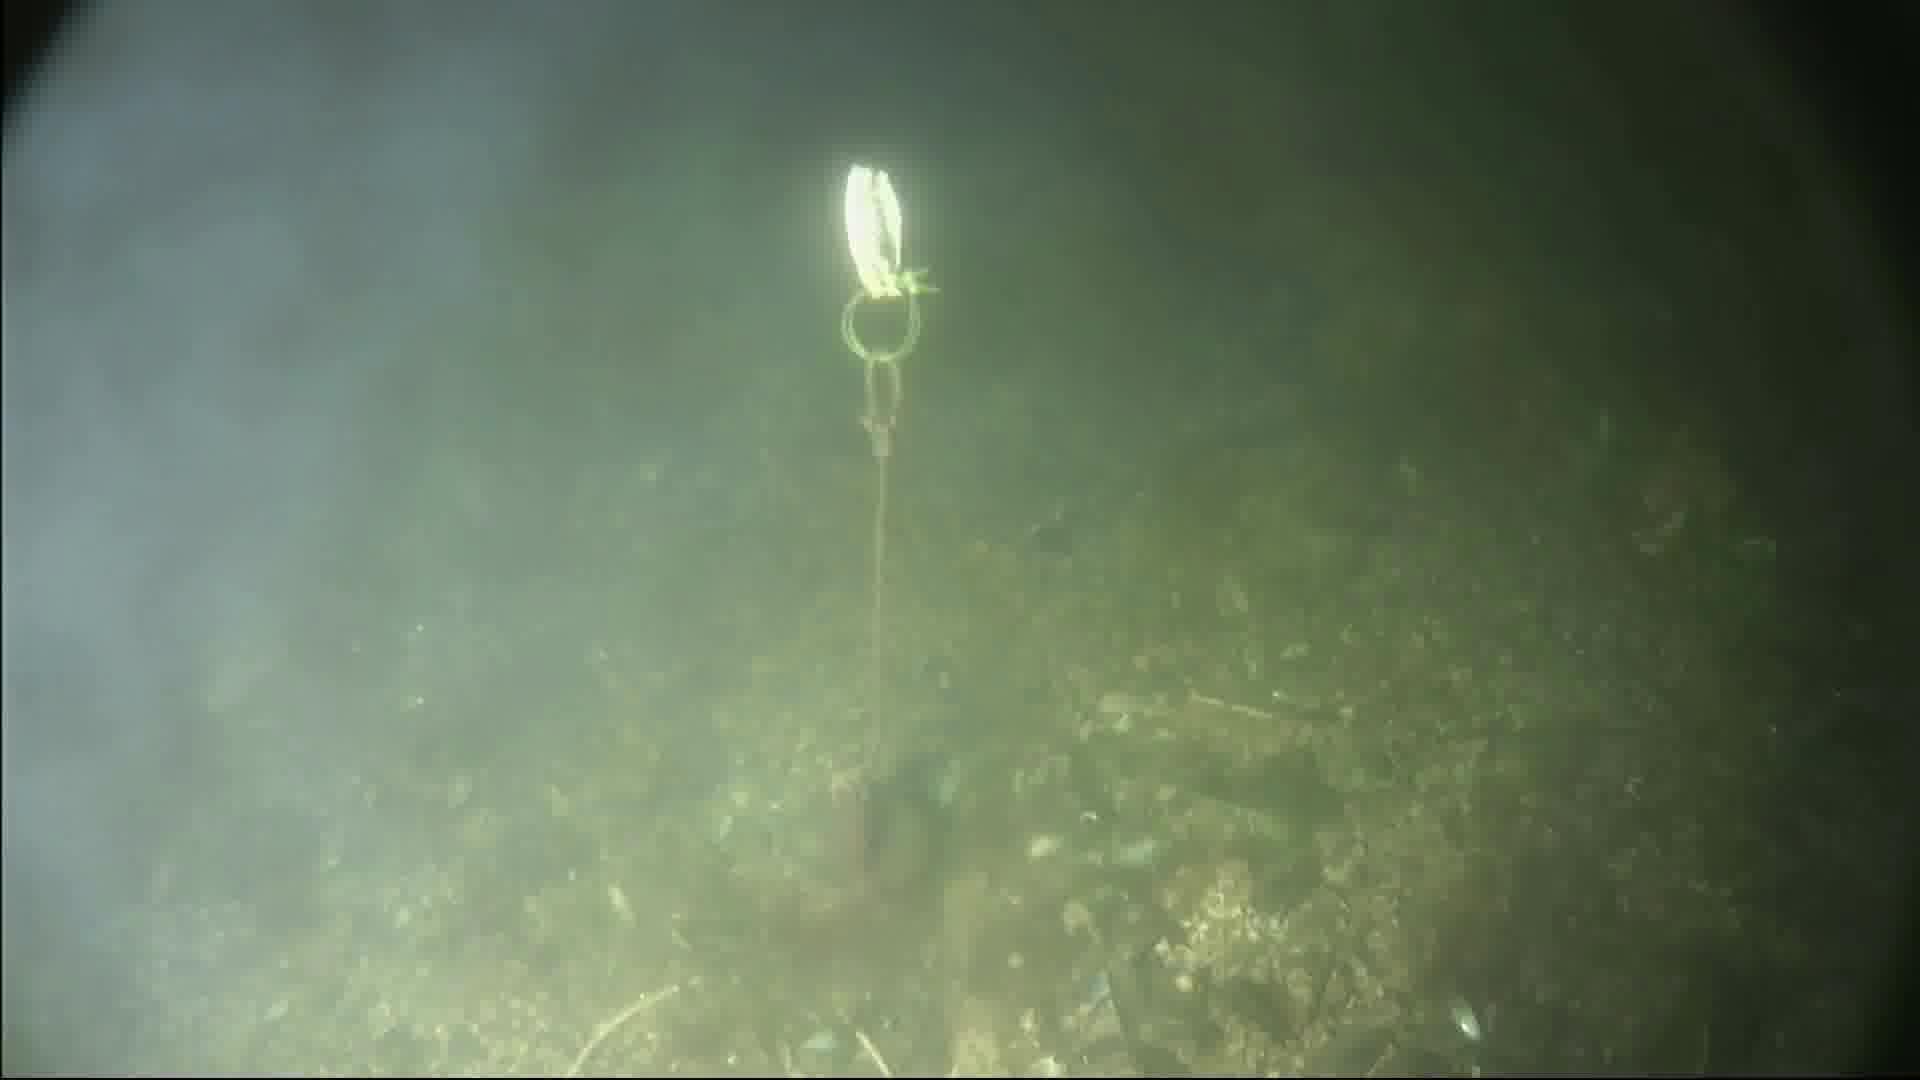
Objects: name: fish